Hungarian Revolution of 1848

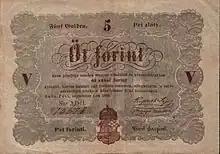
Hungarian money called the "Kossuth bankó" (Kossuth banknote), with inscriptions in Hungarian and the languages of the nationalities on it: German, Slovak, Croatian, and Romanian.

In September 1848, the Austrian commander Karl von Urban was the first to make a stand against the Revolution. He summoned leaders of all 44 districts of the Principality of Transylvania to his headquarters in Naszód (Năsăud) on September 10, and offered protection both to villages that rejected conscription and to the landowners who feared a peasant uprising. Urban then administered the oath of allegiance to the hundreds of peasants and village delegate, finally denouncing the Revolution in a Memorandum widely distributed. Von Urban acted in such a compelling manner that, by the end of September, 918 communities in the region had distanced themselves from the Revolution and were won over to the Imperial and Counter-revolutionary cause. This dealt a fatal blow to the power of the revolutionary party in Transylvania.